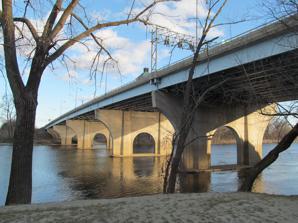
Building: Founders Bridge
Country: United States of America
Year built: 1958
Bridge in Connecticut and East Hartford, Connecticut Founders Bridge Founders Bridge Coordinates 41°45′56.32″N 72°39′55.57″W / 41.7656444°N 72.6654361°W / 41.7656444; -72.6654361 Carries 7 lanes of Route 2 Crosses Connecticut River , I-91 Locale Hartford, Connecticut and East Hartford, Connecticut Official name Founders Bridge Maintained by Connecticut Department of Transportation [1] Characteristics Design Stringer /multibeam or girder Total length 1175 ft (358.1 m) Width 86.0 ft (26.2 m) Clearance below 49 ft (15 m) History Opened December 23, 1957 Location The Founders Bridge is one of the three highway bridges over the Connecticut River between Hartford, Connecticut and East Hartford, Connecticut . The steel stringer bridge carries the Route 2 freeway, and also crosses over Interstate 91 (which runs parallel to the river). As of 2013 [update] the bridge had an average daily traffic of 29,200. One of the centerpieces of Hartford's Riverfront Recapture project, it features a wide pedestrian promenade and access to the rest of the riverfront park area as well as to Constitution Plaza . The bridge makes up a section of the East Coast Greenway , a 3,000-mile (4,800 km) system of trails connecting Calais, Maine to Key West, Florida . History In 1950, the Bulkeley Bridge upstream was very congested with traffic, primarily because it was the only bridge that led to downtown Hartford, so it was planned to build a bridge just downstream, called the State Street Bridge. In 1955 they renamed this planned bridge as the Founders Bridge. In the same year, the Greater Hartford Bridge Authority was created to help with this bridge's planning, along with the Putnam Bridge and the Bissell Bridge . The bridge opened on December 27, 1957, and was put under the designation of CT 2 . Tolls were removed about the time the bridge was connected to I-91 and I-84 . In the late 1980s the bridge was considered for rebuilding to accompany a riverfront plaza being planned in the area. This led the state to rebuild the bridge in 1994 to add lanes, a large sidewalk, and path connections to East Hartford and Hartford. This rebuilding also eliminated the hazardous, congestion-prone connections to and from I-91 Northbound, as these ramps had been made redundant by the toll-free Charter Oak Bridge replacement span. In 2001, a walkway was completed to link the path across Columbus Boulevard to Constitution Plaza . See also List of crossings of the Connecticut River References